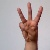
The image shows a hand gesture representing the letter 'W' in Indian Sign Language.